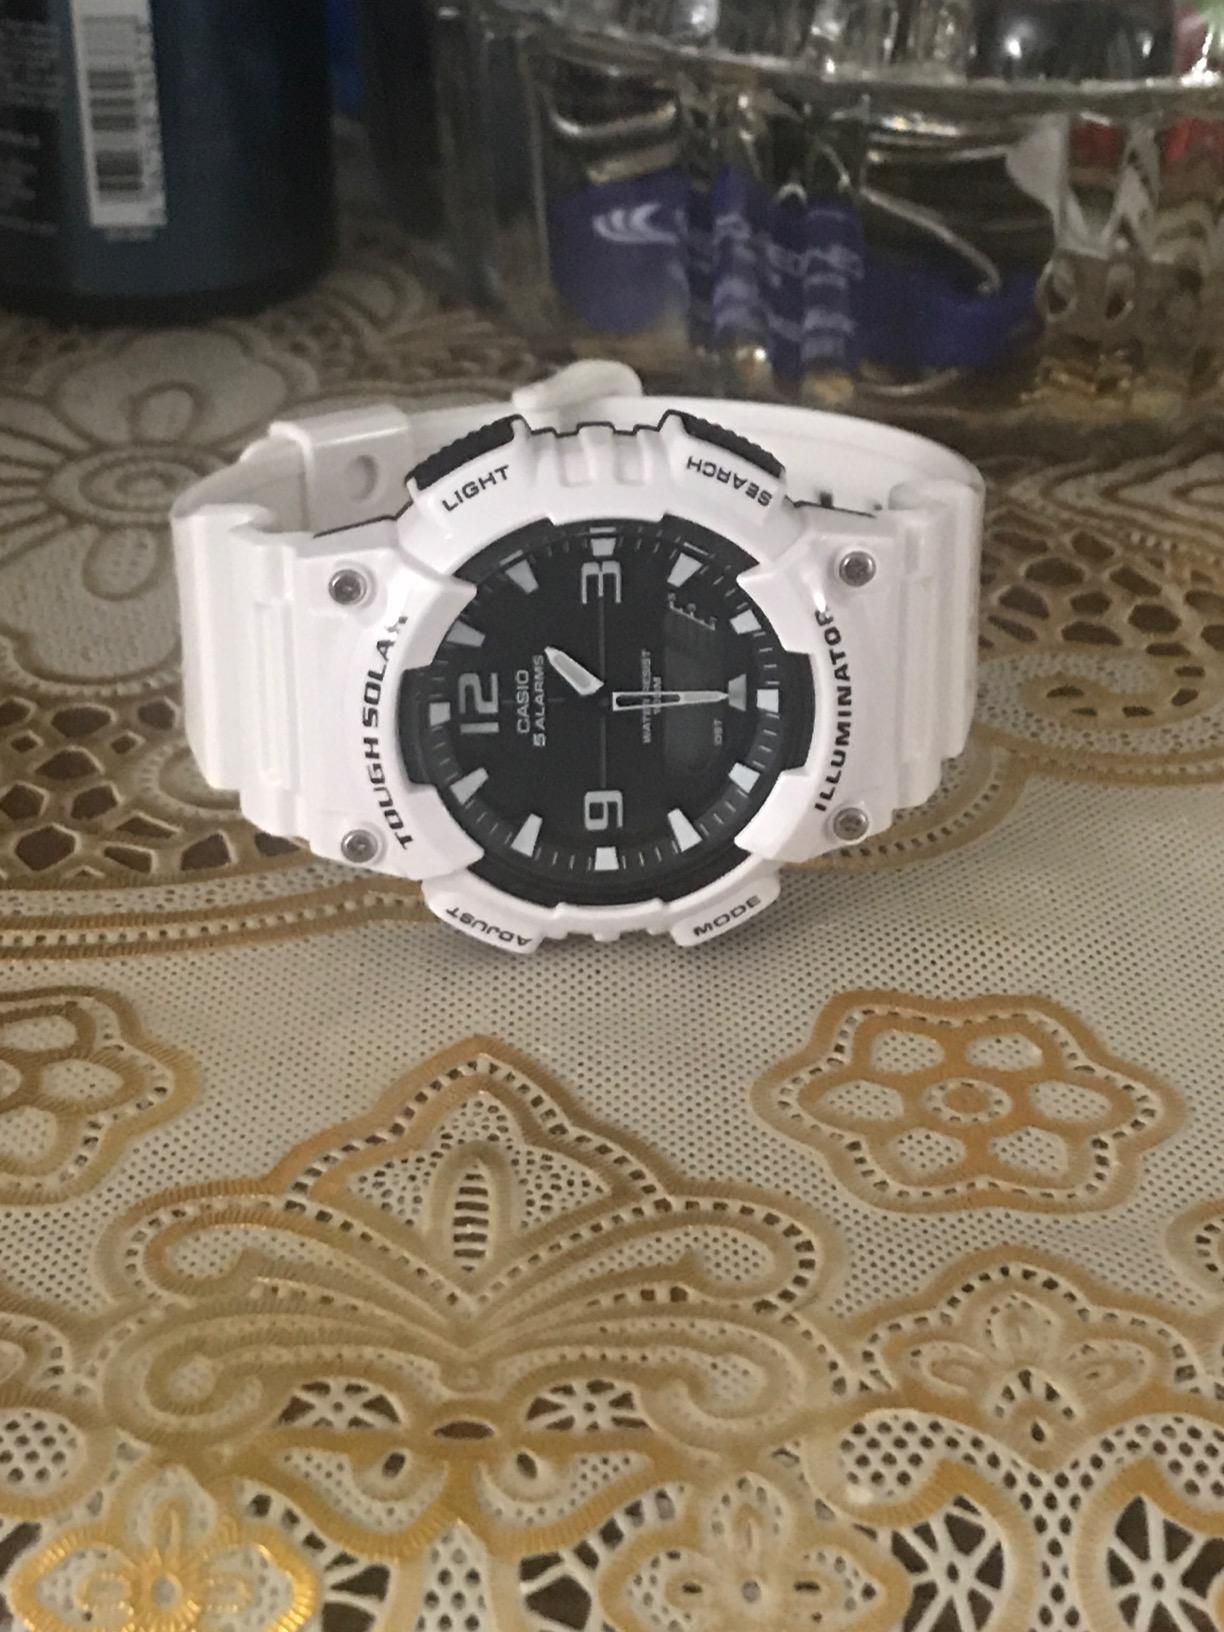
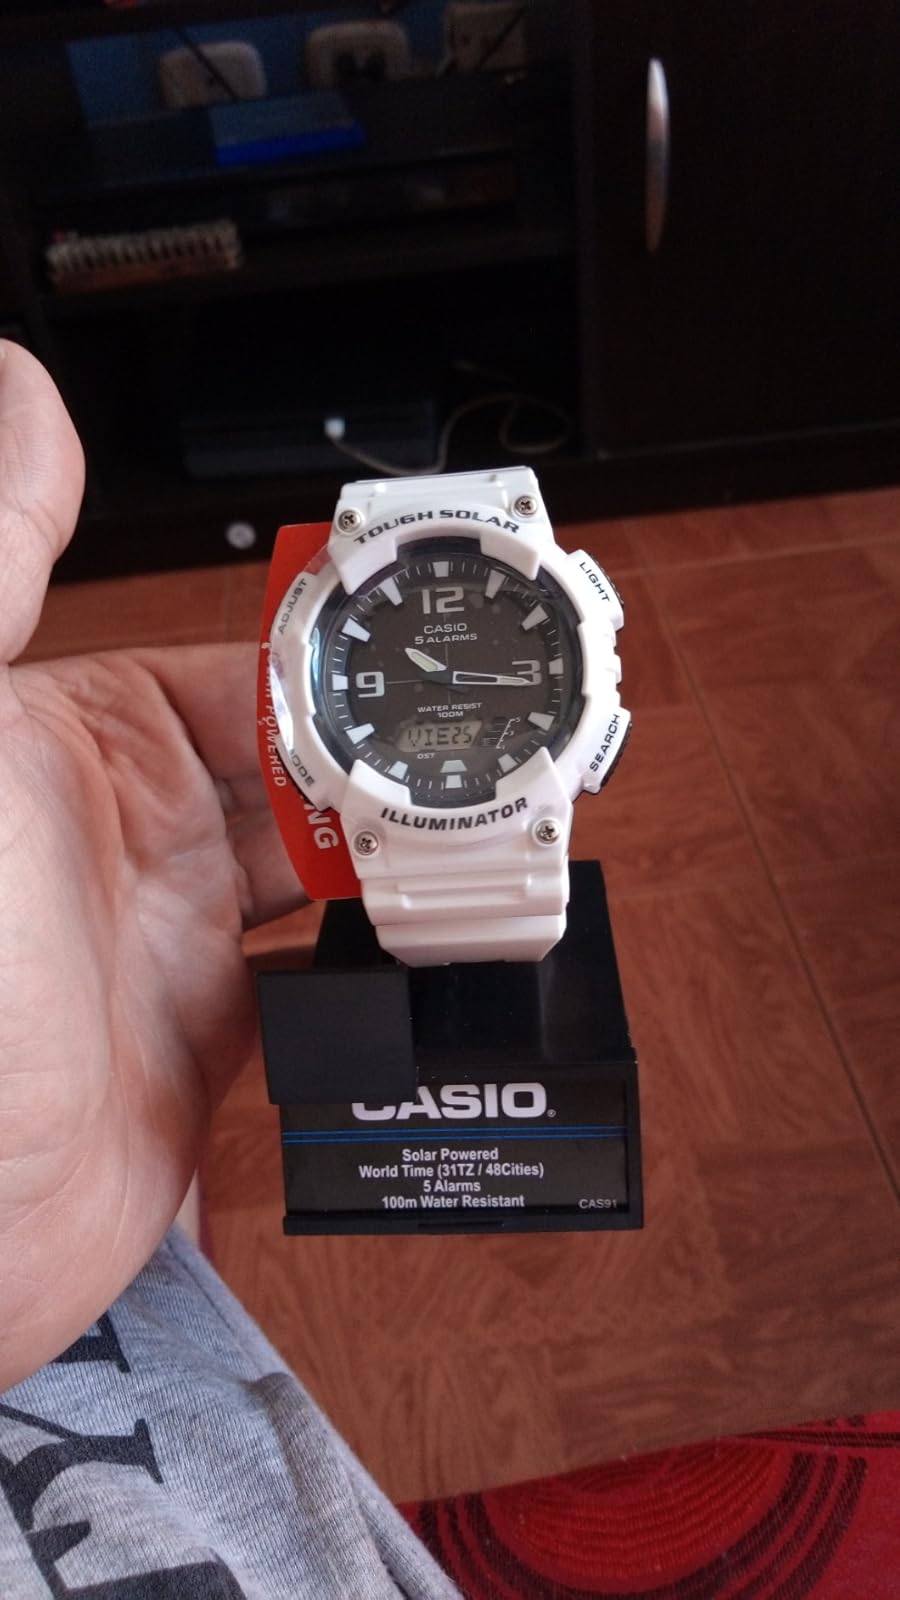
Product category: accessories_watch
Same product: yes